Tom Kirk (rugby league)

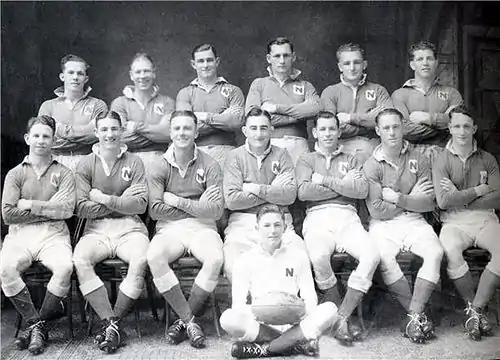
Kirk,(back row 2nd from left) in the Newtown 1943 premiership team

Joining Newtown, Kirk became the first player to kick 100 goals in a season in 1943, including five in the 34–7 win over Norths in the premiership decider. He was the season's leading point scorer on five occasions, the last in 1946.